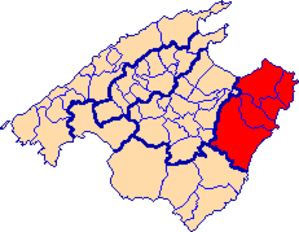
L'île de Majorque dans les îles Baléares en Espagne est divisée en six comarques : Palma de Majorque, Sierra de Tramontana, Raiguer, Llanura de Mallorca, Migjorn et Levante.